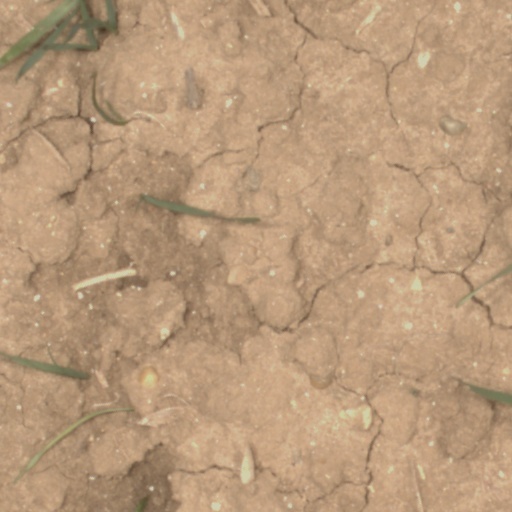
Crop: wheat